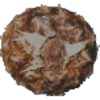
Label: pineapple